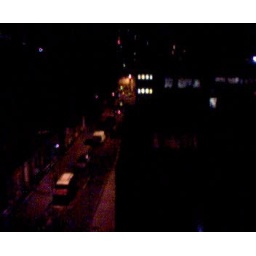
2006-09-01, roof of the office. afterwards: table tennis in the office, semi-drunk.